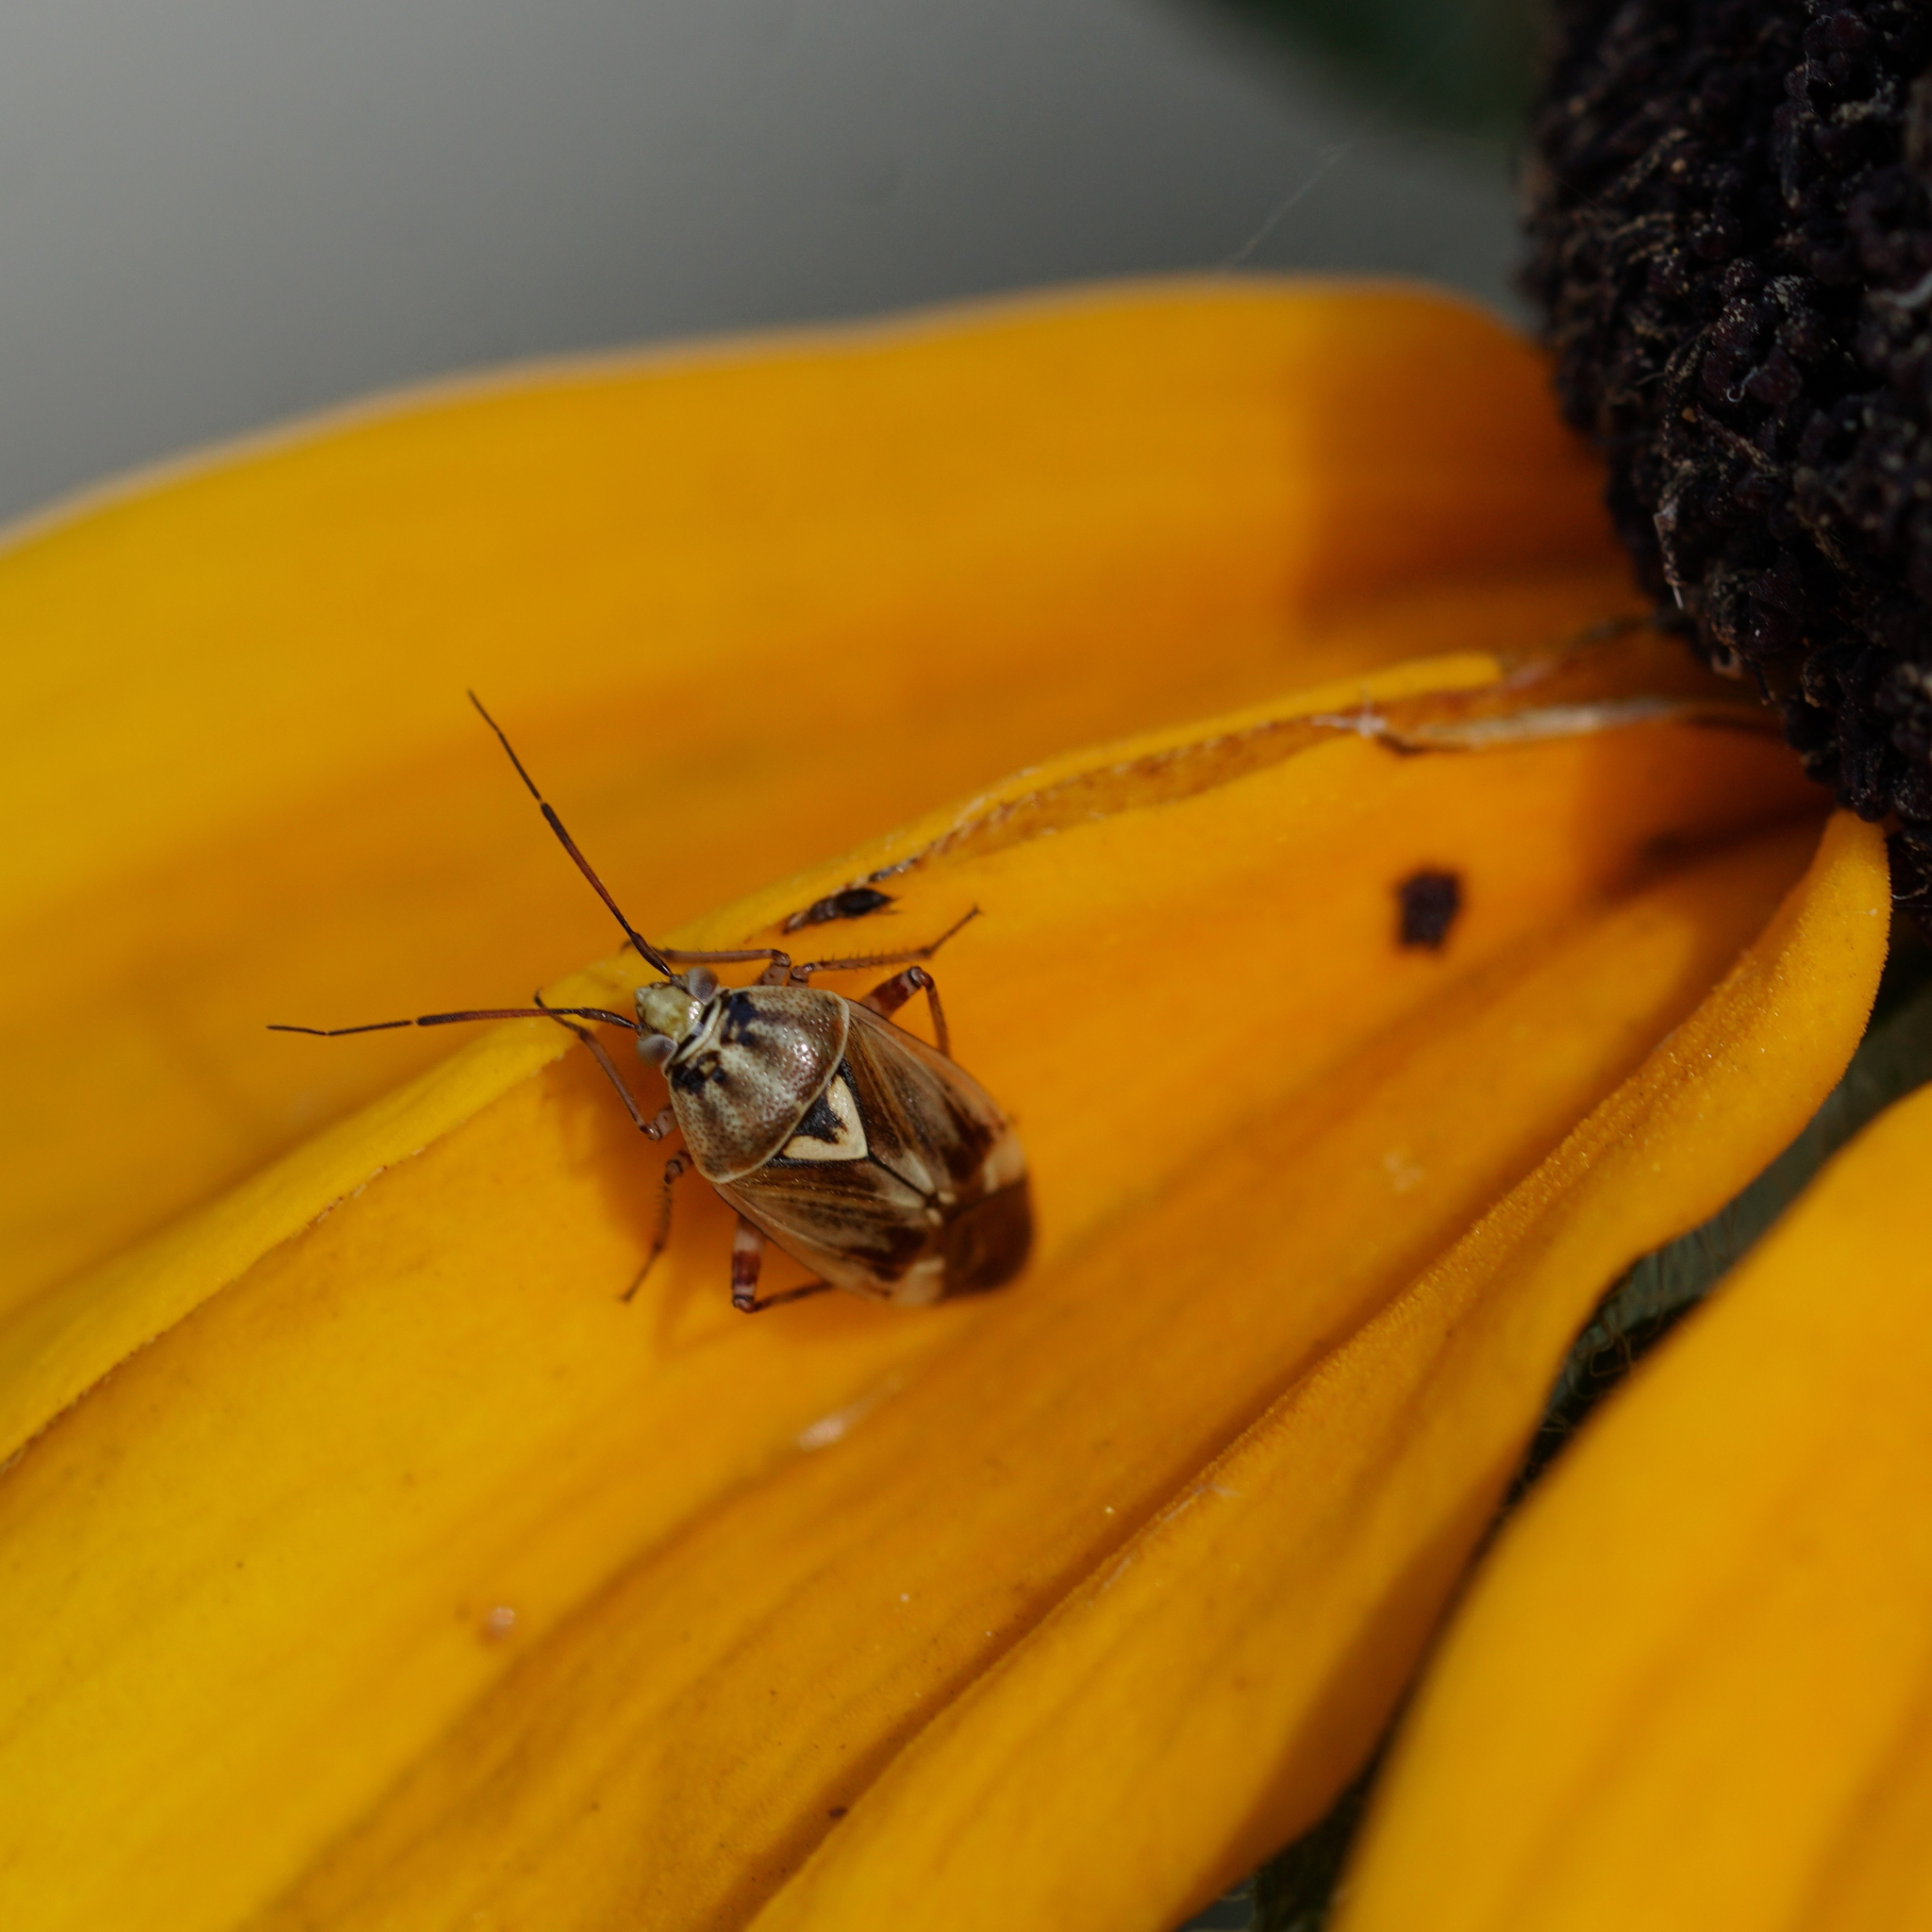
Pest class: lygus_bug